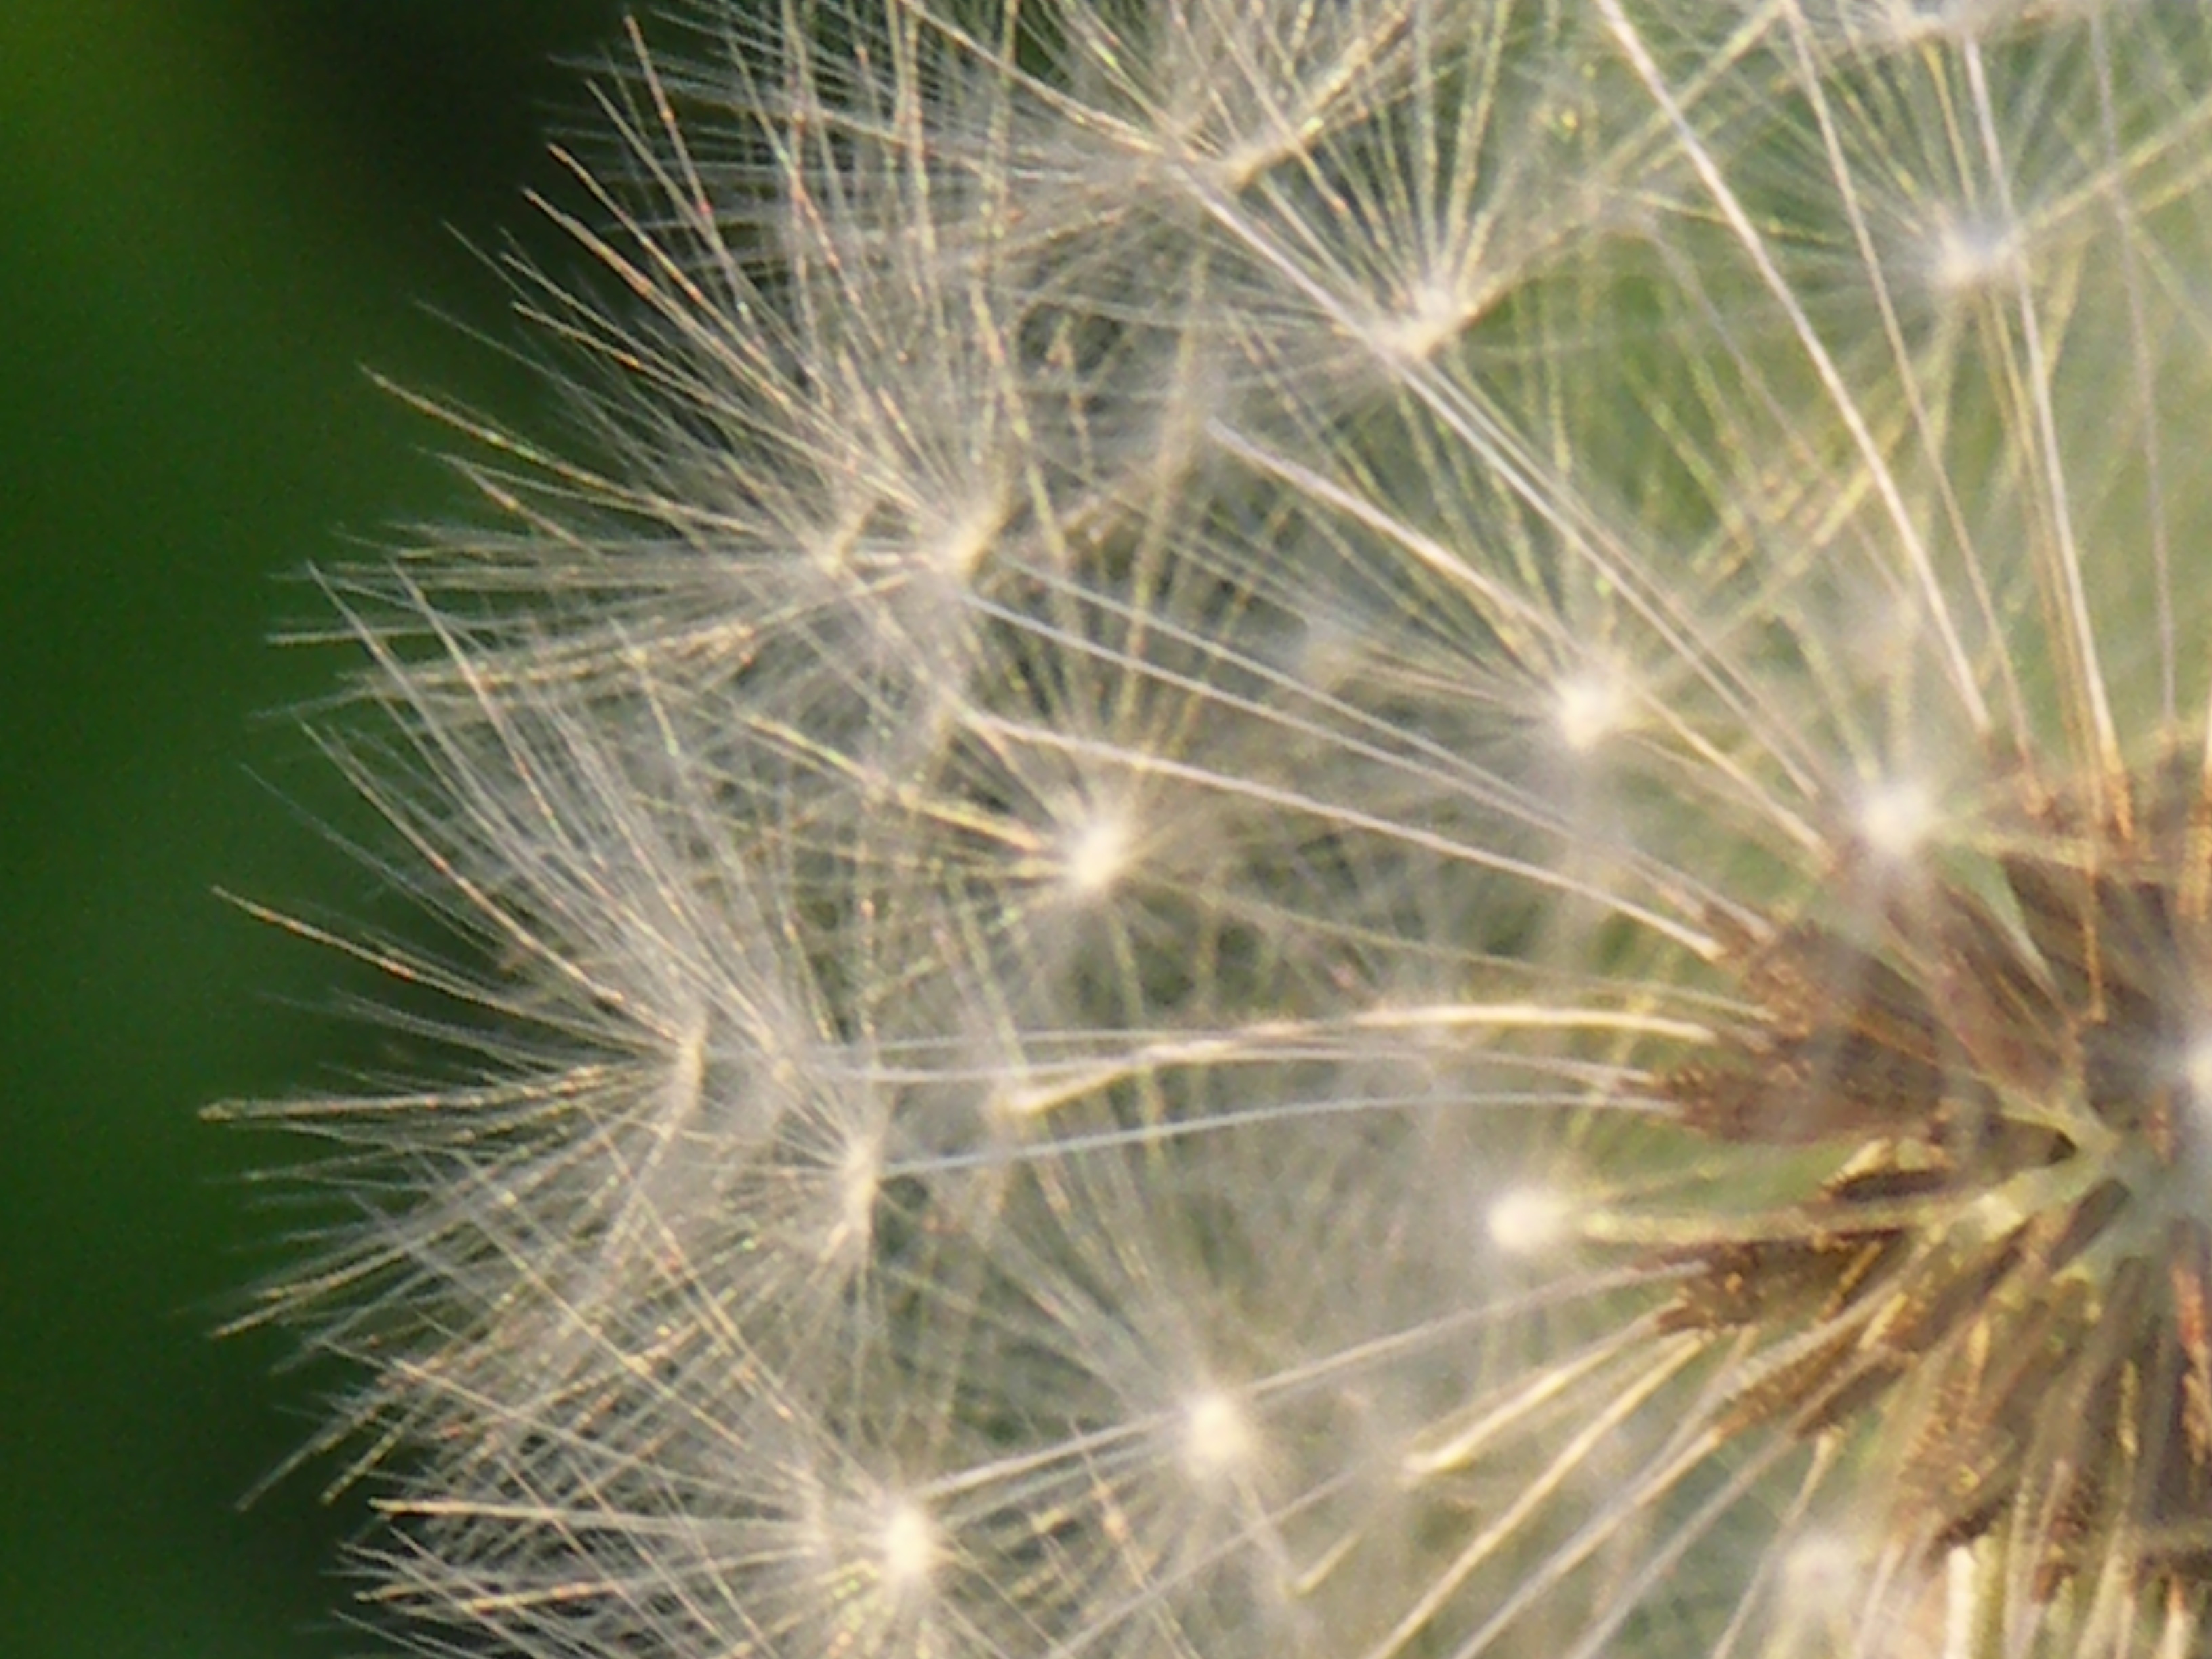
nature, grass, plant, photography, dandelion, flower, botany, close, flora, close up, seeds, thistle, macro photography, flowering plant, daisy family, grass family, plant stem, land plant, thorns spines and prickles